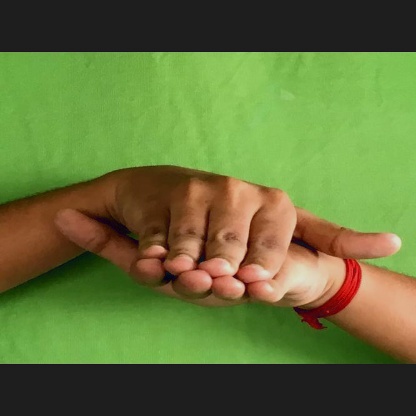
Mudra: Matsya